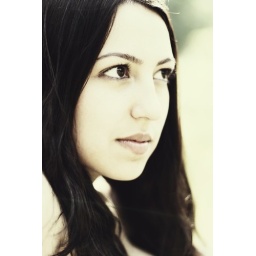
Dark water in the river beds